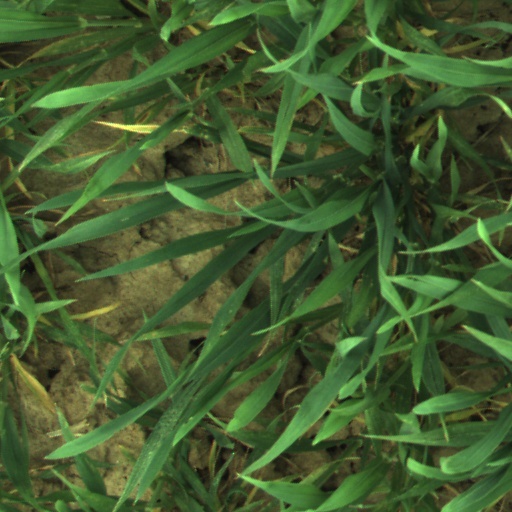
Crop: wheat